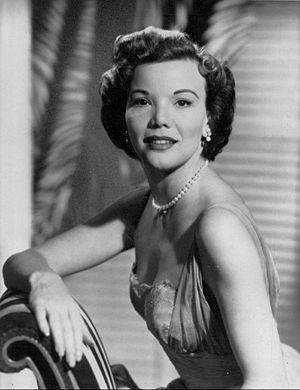
Ruby Nanette Bernadette Theresa Fabares, dite Nanette Fabray, est une actrice américaine née le 27 octobre 1920 à San Diego et morte le 22 février 2018 à Palos Verdes Estates en Californie.